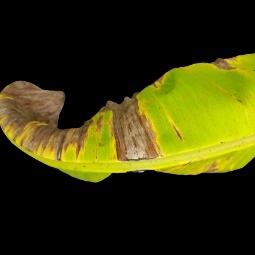
Label: Potassium